Clam

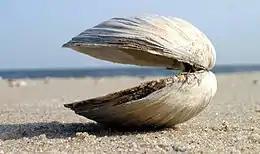
A clam shell (species "Spisula solidissima") at Sandy Hook, New Jersey

Clam is a common name for several kinds of bivalve mollusc. The word is often applied only to those that are deemed edible and live as infauna, spending most of their lives halfway buried in the sand of the sea floor or riverbeds. Clams have two shells of equal size connected by two adductor muscles and have a powerful burrowing foot. They live in both freshwater and marine environments; in salt water they prefer to burrow down into the mud and the turbidity of the water required varies with species and location; the greatest diversity of these is in North America.